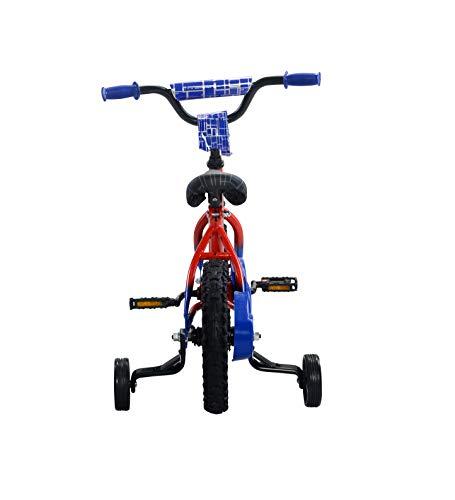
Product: Apollo Flipside or Heartbreaker Bicycle in 3 Sizes for Boys and Girls ages 2 to 12
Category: Sports & Outdoors | Outdoor Recreation | Cycling | Kids' Bikes & Accessories | Kids' Bikes
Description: Brakes/Cockpit: Rear coaster brake, padded handlebar and stem, comfortable saddle.
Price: $56.94
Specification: Product Dimensions:         37 x 19 x 27 inches    |Shipping Weight: 19 pounds (View shipping rates and policies)|ASIN: B07KQ2XWLT|Item model number: Flipside|    #38    in Kids' Bicycles